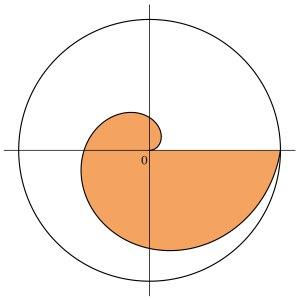
Archimède de Syracuse, né à Syracuse vers 287 av. J.-C. et mort en cette même ville en 212 av. J.-C., est un grand scientifique grec de Sicile de l'Antiquité, physicien, mathématicien et ingénieur. Bien que peu de détails de sa vie soient connus, il est considéré comme l'un des principaux scientifiques de l'Antiquité classique. Parmi ses domaines d'étude en physique, on peut citer l'hydrostatique, la mécanique statique et l'explication du principe du levier. Il est crédité de la conception de plusieurs outils innovants, comme la vis d'Archimède.